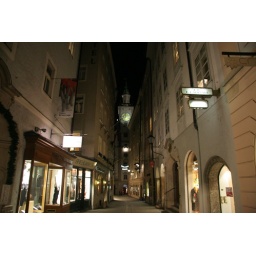
The old town hall clock tower by night